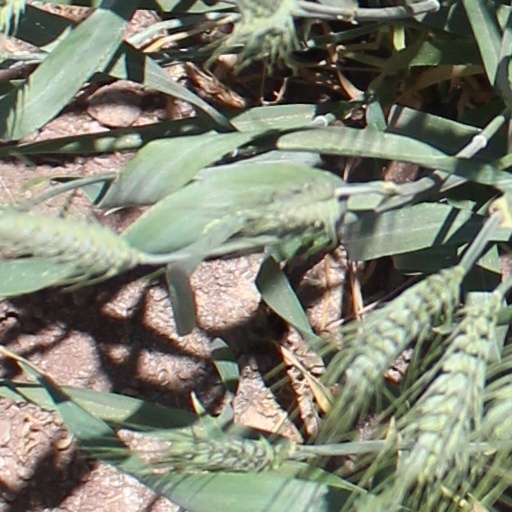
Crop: wheat